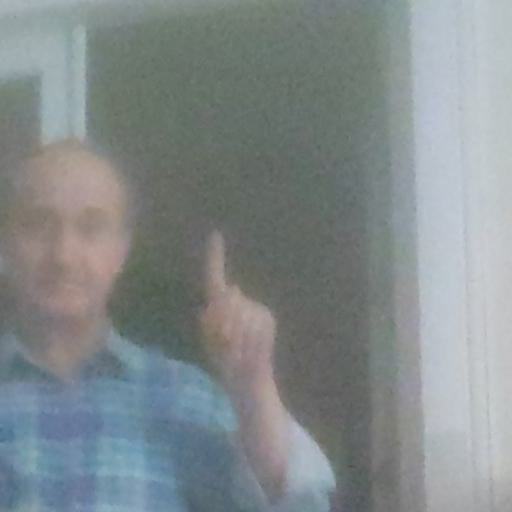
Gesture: one